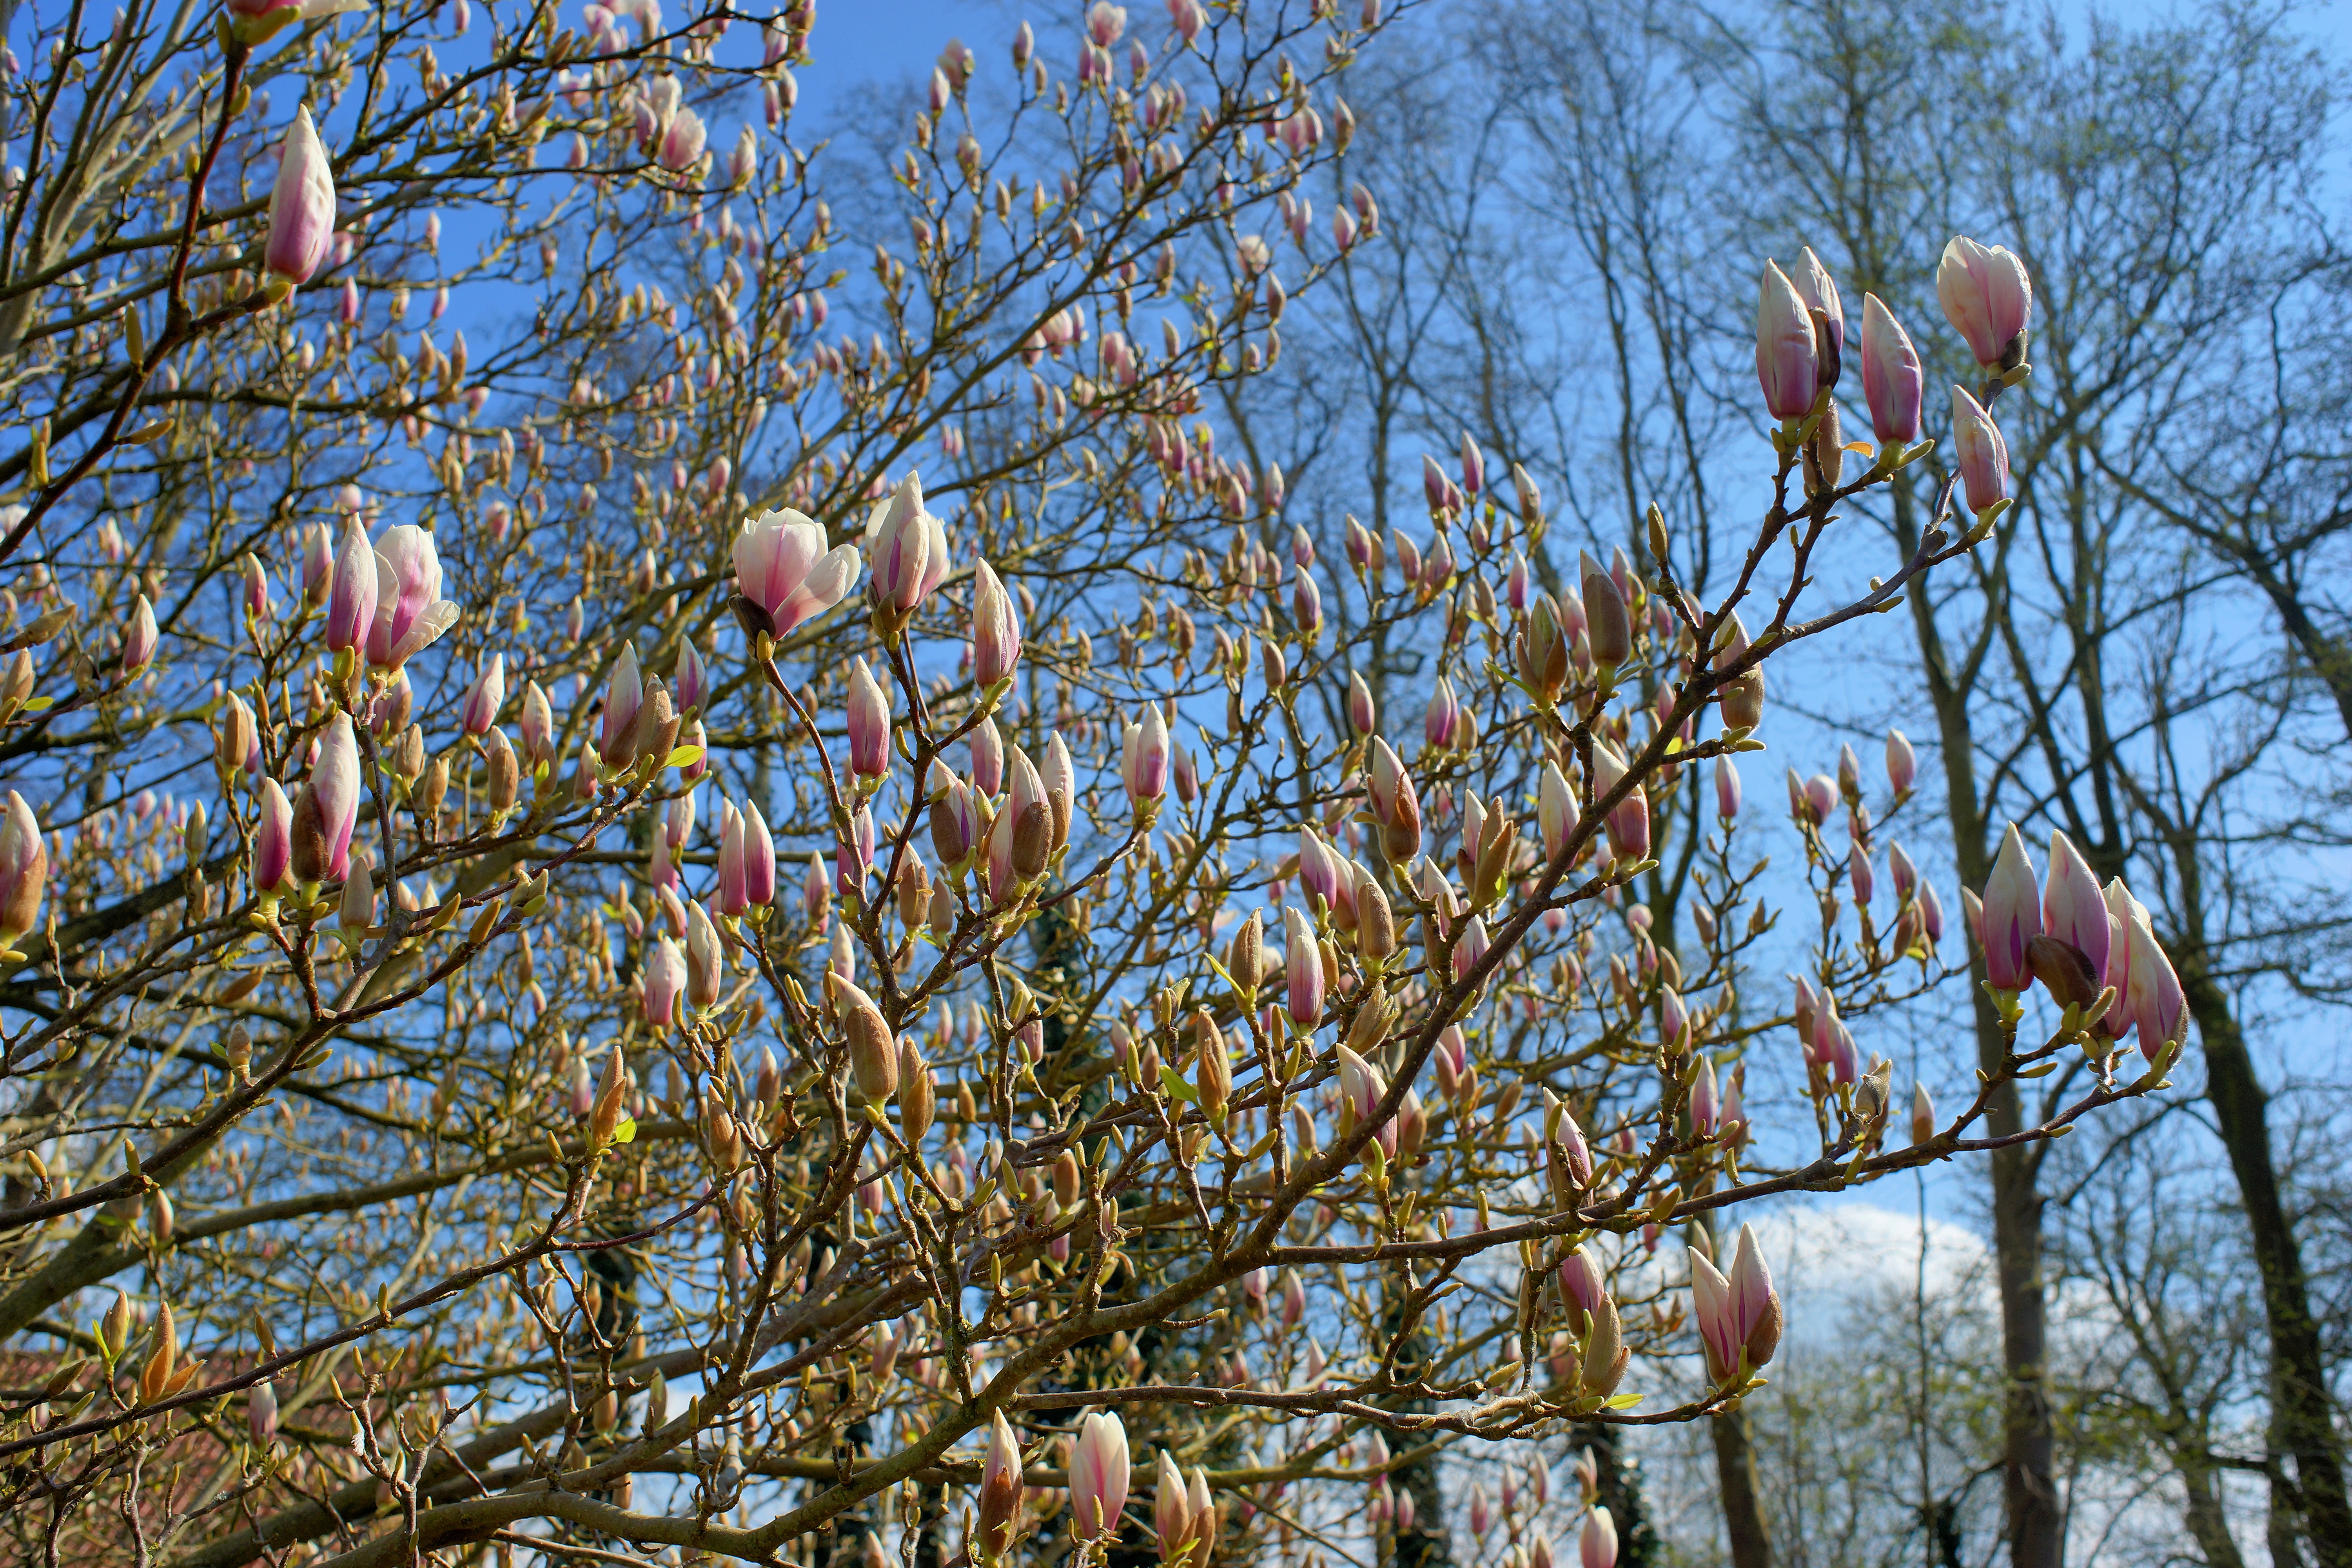
tree, nature, branch, blossom, plant, white, leaf, flower, bush, spring, autumn, botany, garden, close, flora, season, flowers, ornamental, magnolia, early bloomer, harmony, awakening, ornamental plant, magnolia tree, flowering plant, magnolia blossom, magnoliengewaechs, tulip magnolia, woody plant, land plant